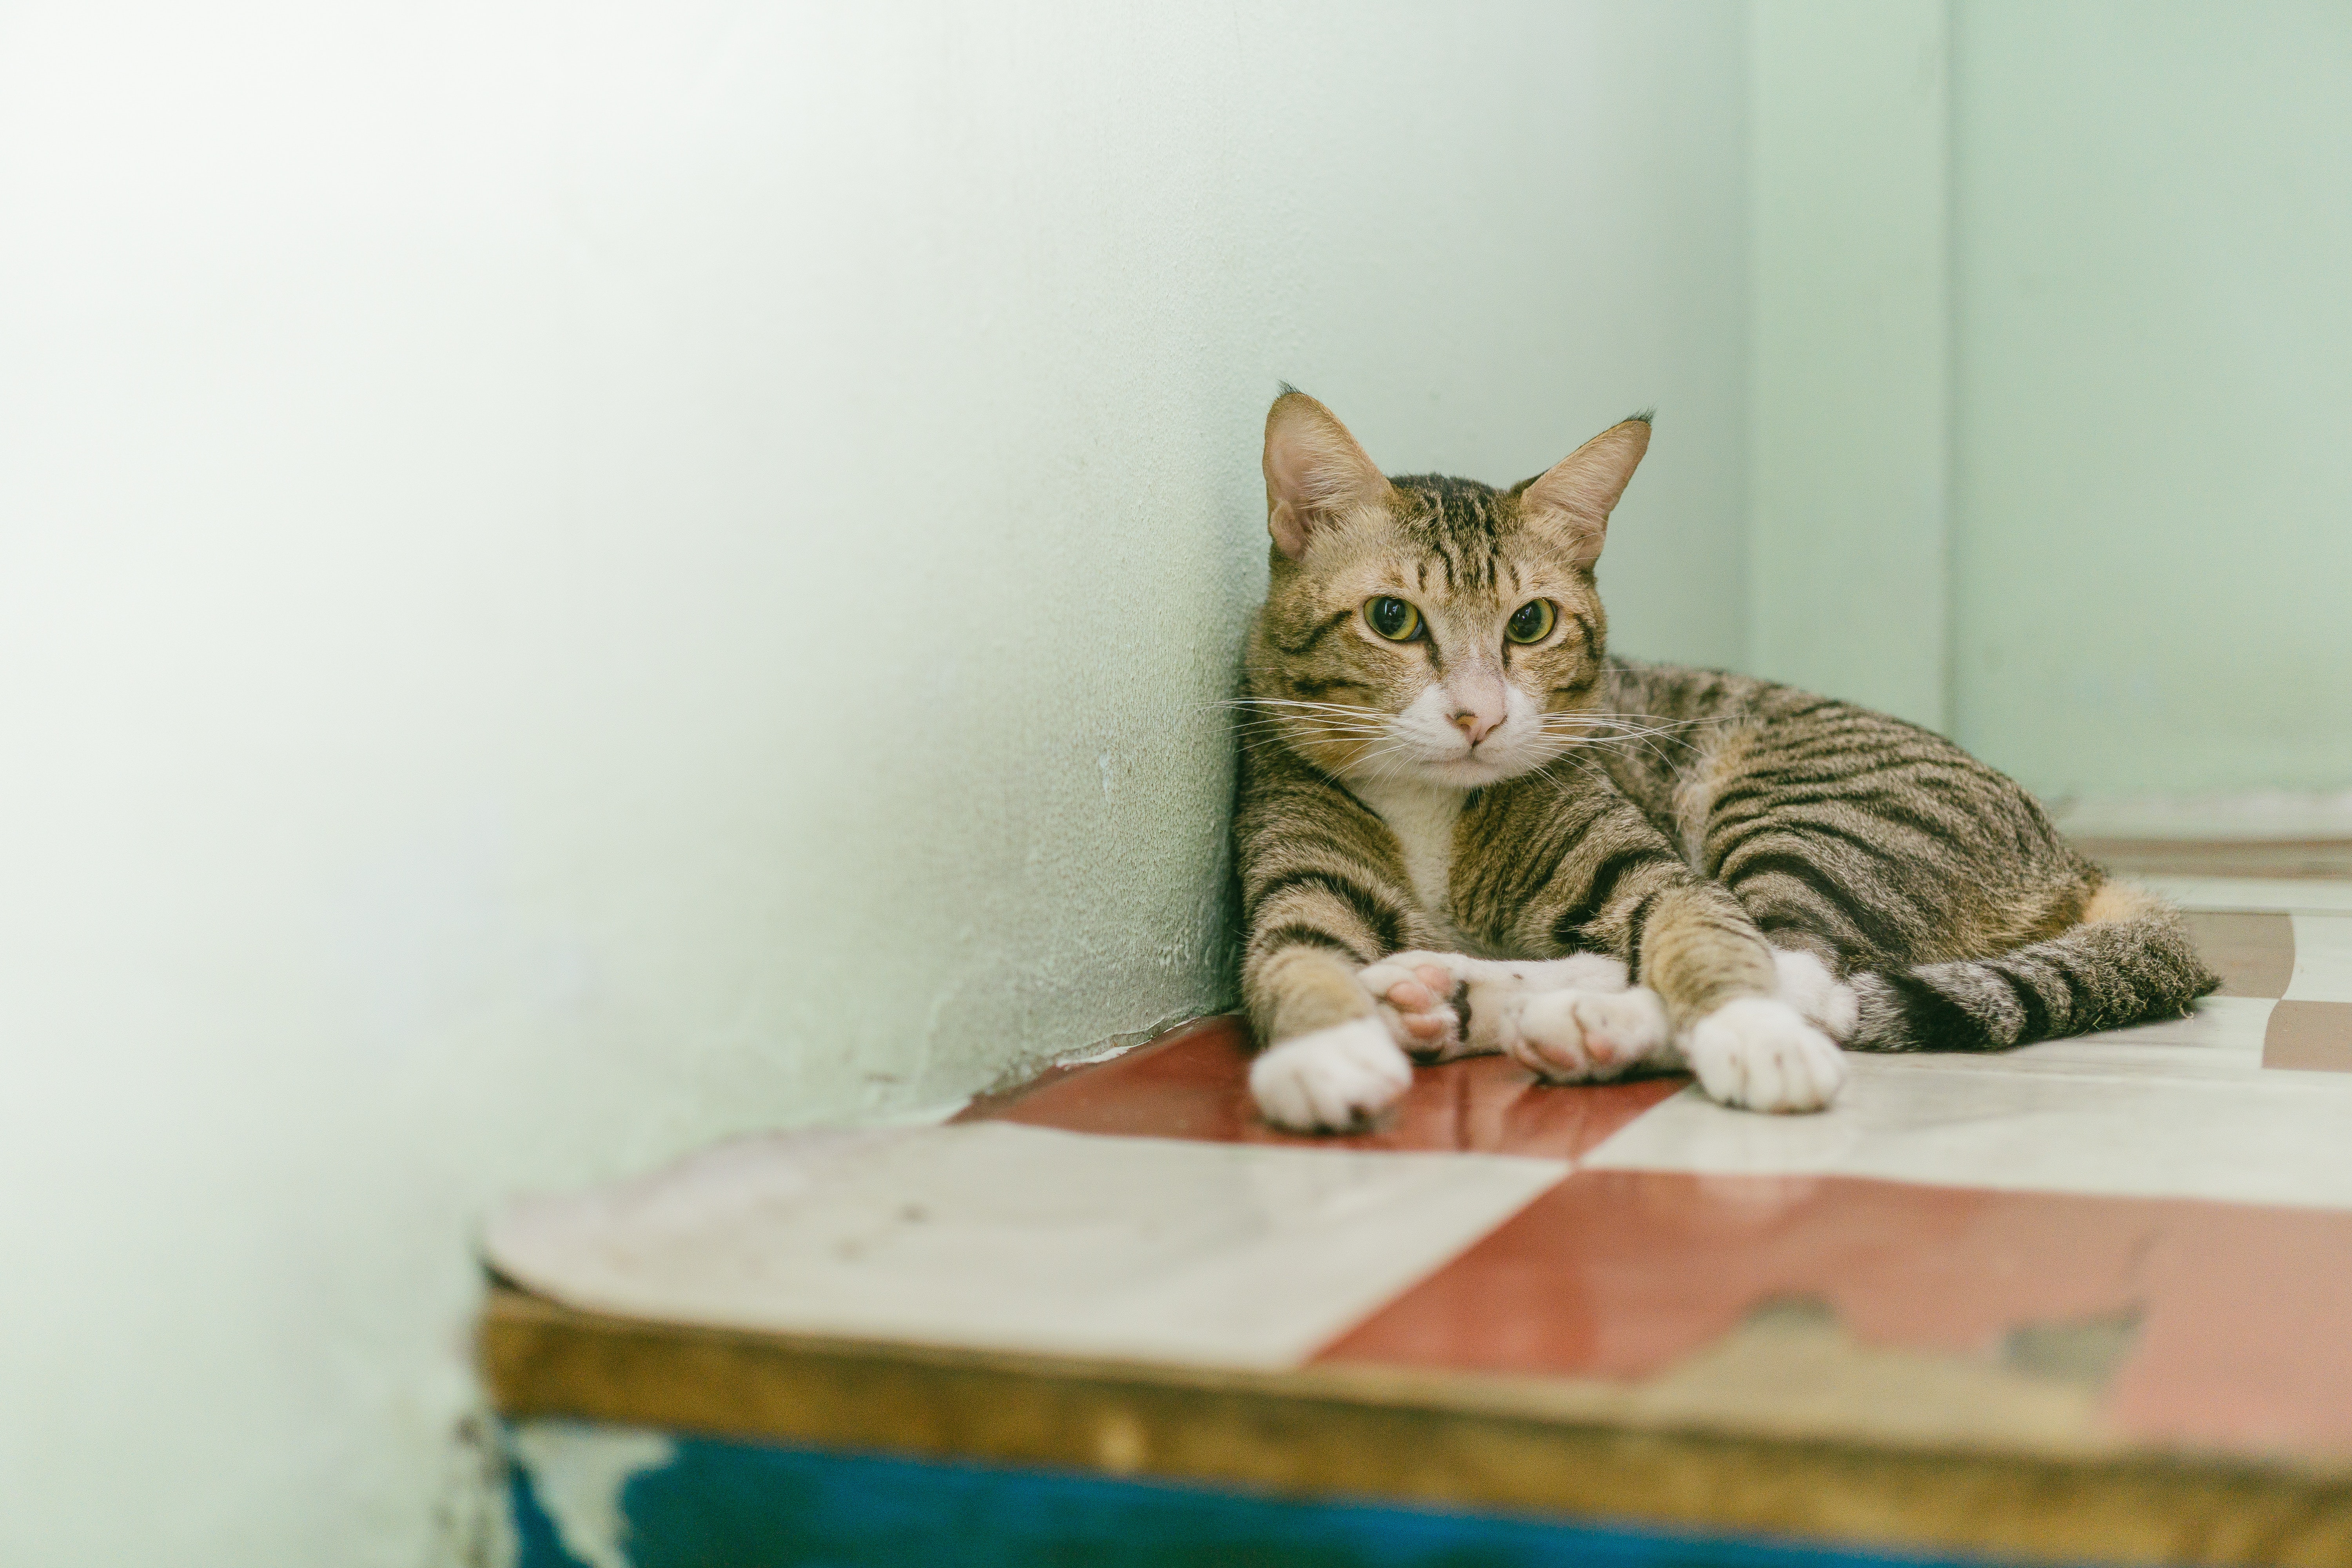
cat, small to medium sized cats, mammal, felidae, whiskers, domestic short haired cat, european shorthair, tabby cat, aegean cat, carnivore, dragon li, kitten, american shorthair, asian, american wirehair, polydactyl cat, australian mist